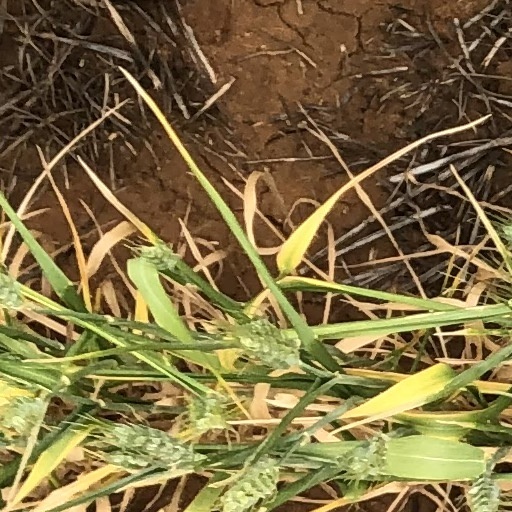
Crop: wheat